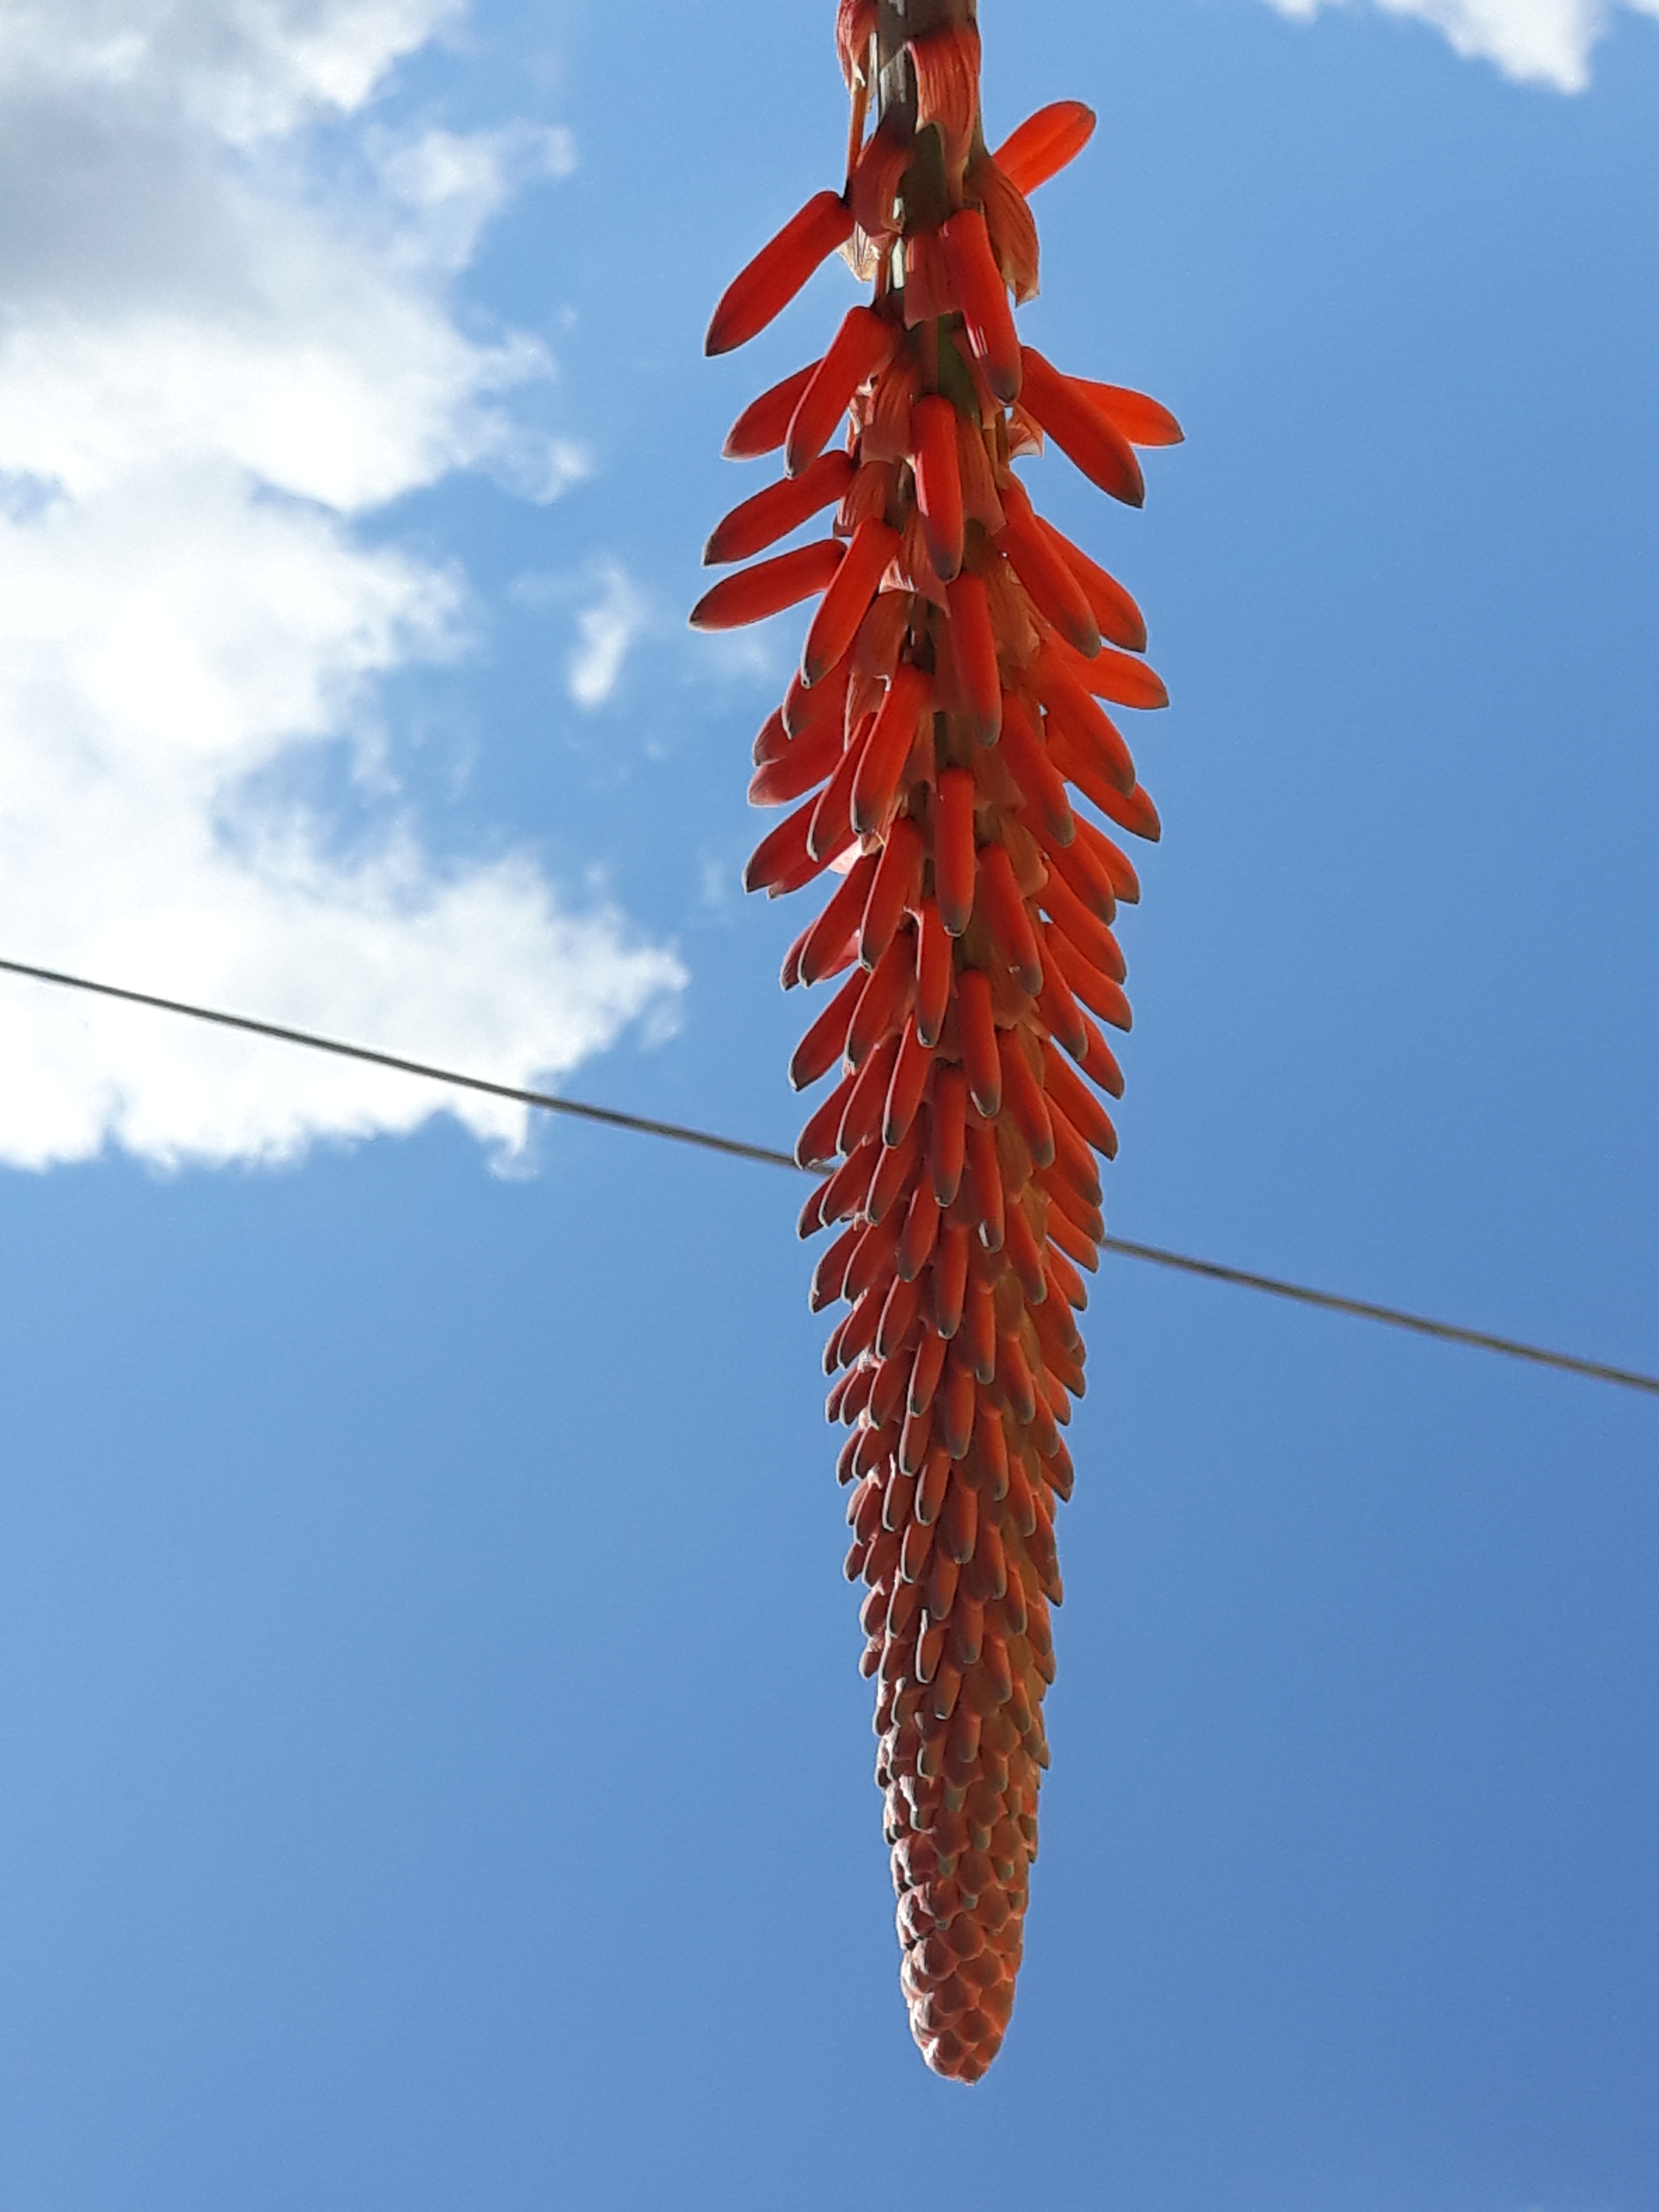
aloe, red, sky, flower, leaf, plant, botany, plant stem